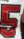
Number: 5